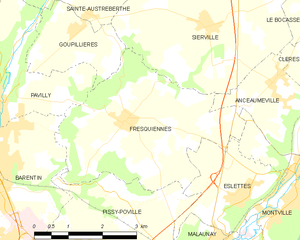
Carte des communes françaises Fresquiennes